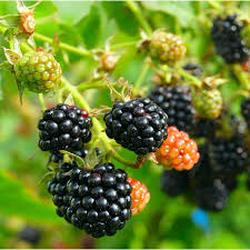
Label: Blackberry